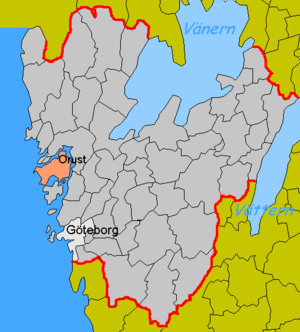
Orust
Orust er en ø i Bohuslän, Västra Götalands län i Sverige. Efter Gotland og Öland er den Sveriges tredjestørste ø, og er adskilt fra fastlandet og fra naboøen Tjörn, af flere fjorde og smalle sunde. Sammen med en række omkringliggende øer, så som Käringön, Härmanö, Gullholmen, Flatön, Malö og Lyrön, udgør den Orusts kommune.